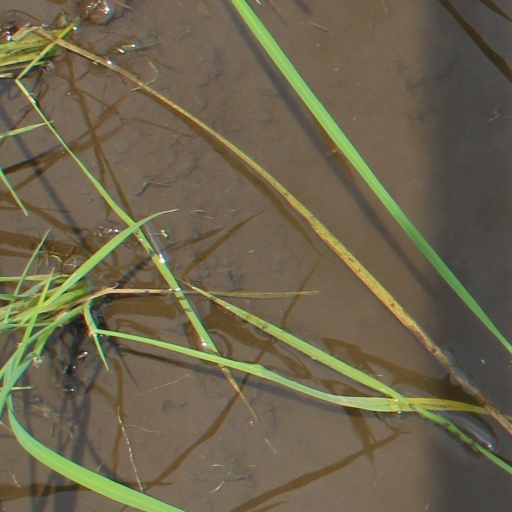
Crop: rice